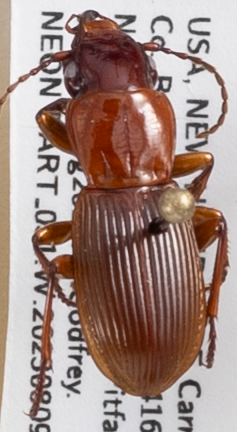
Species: Pterostichus rostratus
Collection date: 2023-08-09
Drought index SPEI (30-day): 1.642
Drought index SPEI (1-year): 1.69
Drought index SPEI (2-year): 0.484